Deep-sea community

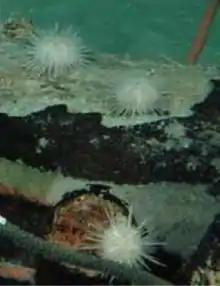
"Asterechinus elegans"

Hydrothermal vents were discovered in 1977 by scientists from Scripps Institution of Oceanography. So far, the discovered hydrothermal vents are all located at the boundaries of plates: East Pacific, California, Mid-Atlantic ridge, China and Japan.